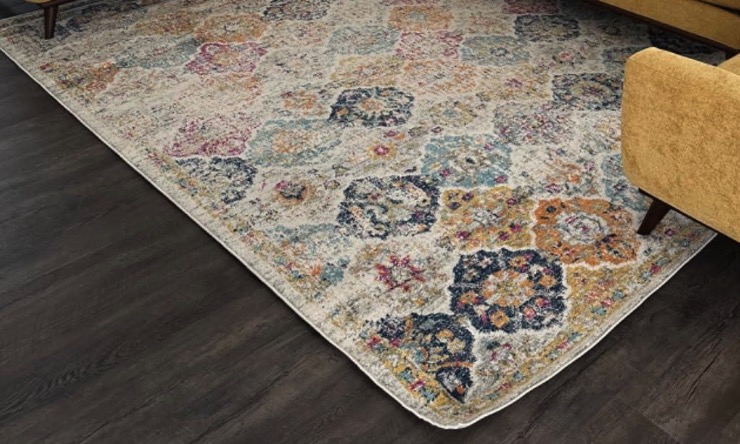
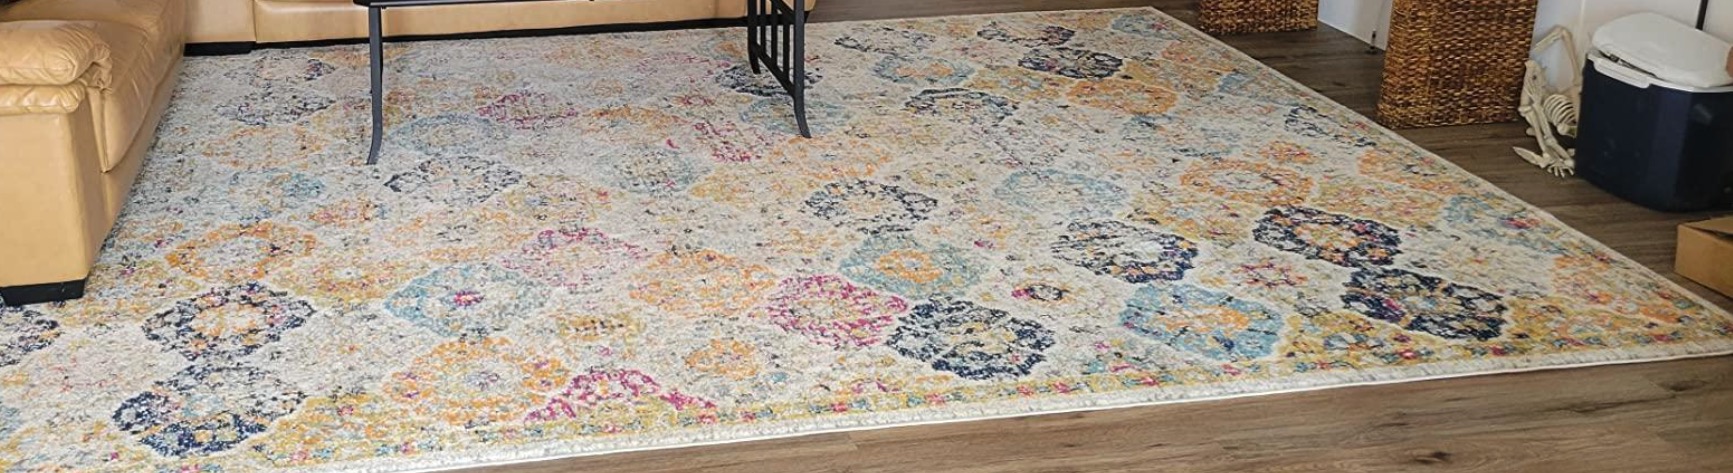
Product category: misc
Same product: yes